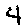
Label: 4